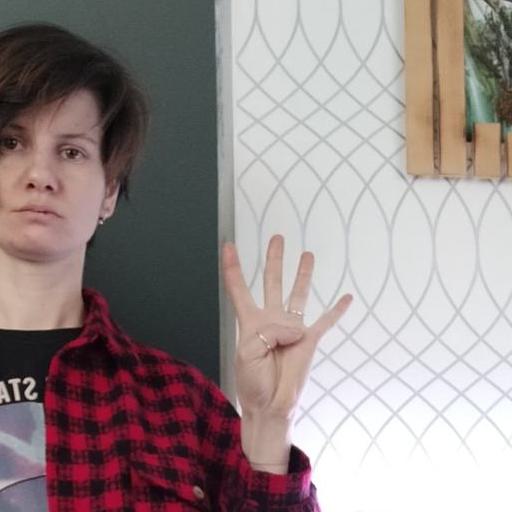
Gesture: four